Cross of the Angels

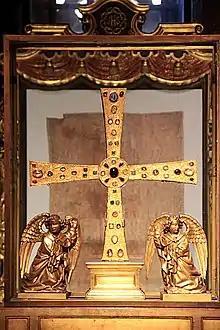
The Cross of the Angels

The donation is usually interpreted as a sign of gratitude of the monarch after being restored to the throne, after the years of his incarceration in the monastery of Abelania.